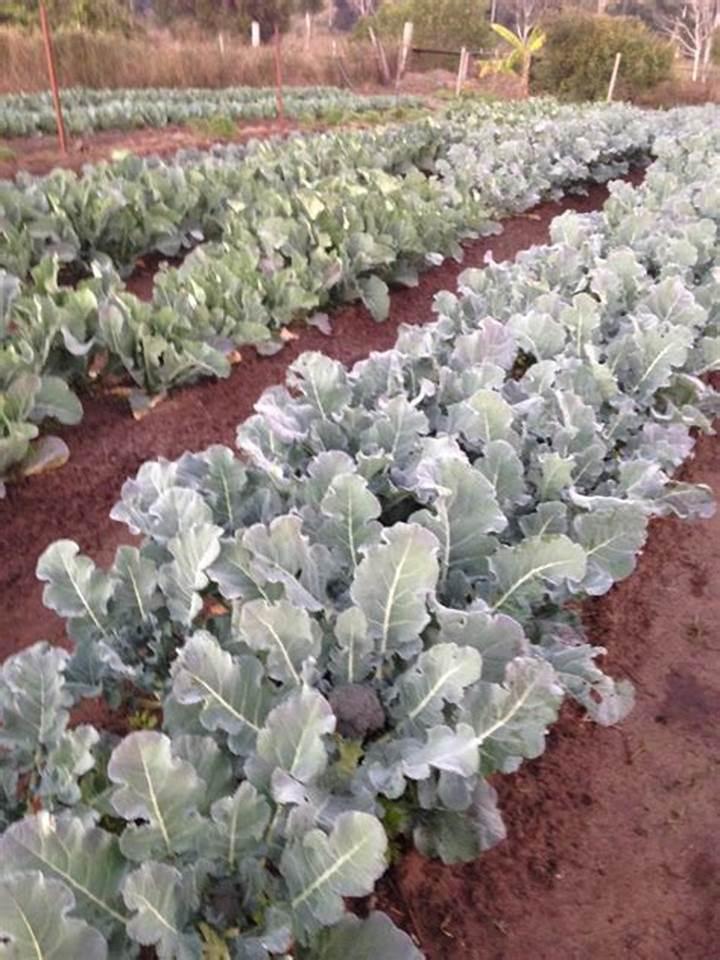
Shamba kubwa limepambwa kwa mpangilio makini ambapo miche imepandwa kwa mstari safi na uliyopangwa kwa usahihi, ikionyesha ustadi wa kilimo cha kisasa na kuhakikisha ukuaji mzuri wa mazao, huku wakulima wakihakikisha kila mmea unapokea maji na lishe ipasavyo ili kuongeza mavuno ya baadae.